Gigantor

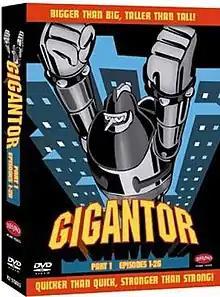
"Gigantor Part 1" DVD

is a 1963 anime adaptation of "Tetsujin 28-go", a manga by Mitsuteru Yokoyama released in 1956. It debuted on US television in January 1966. As with "Speed Racer", the characters' original names were altered and the original series' violence was toned down for American viewers. The dub was created by Fred Ladd distributed in the US by Peter Rodgers Organization.